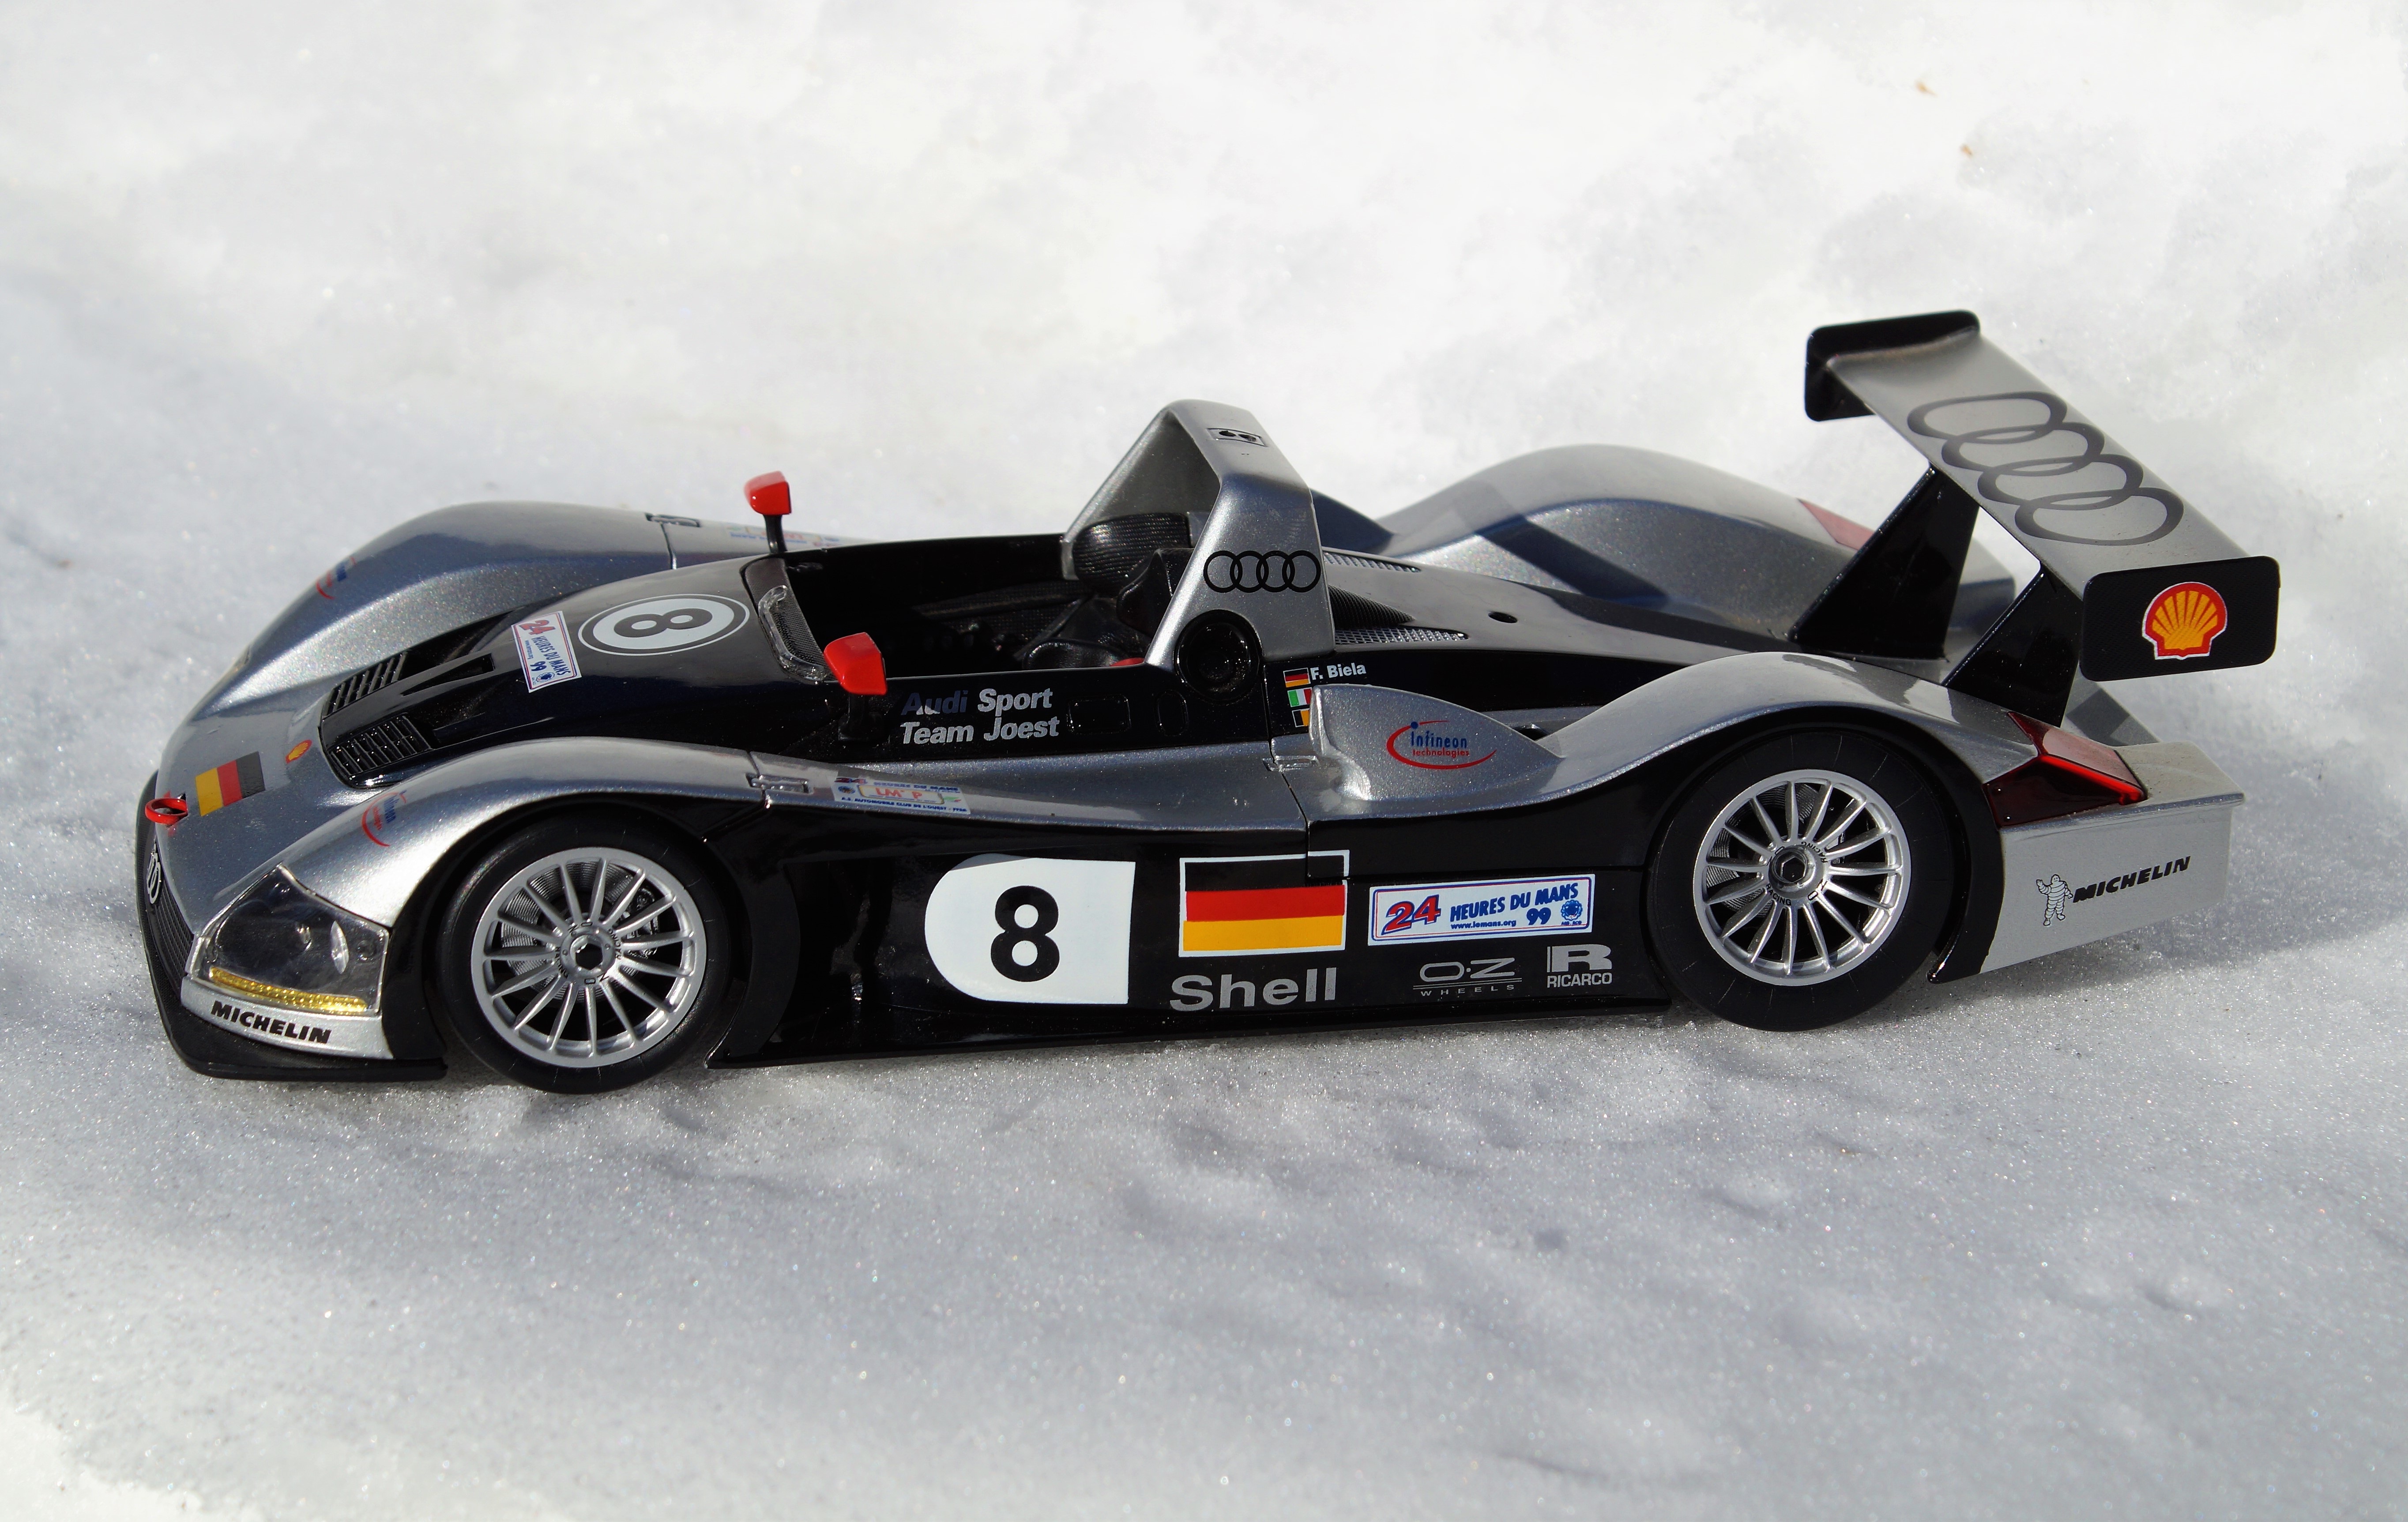
car, vehicle, land vehicle, race car, sports car, automotive design, supercar, automobile make, sports prototype, auto racing, racing, model car, sports, open wheel car